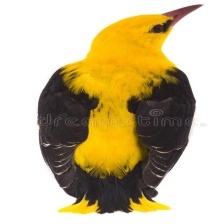
Species: EURASIAN GOLDEN ORIOLE
Scientific name: ORIOLUS ORIOLUS